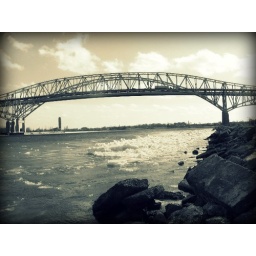
The Blue water bridge in port huron looking into the st. clair river